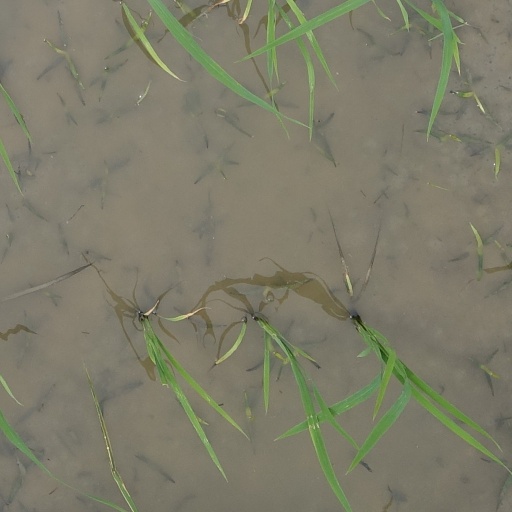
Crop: rice